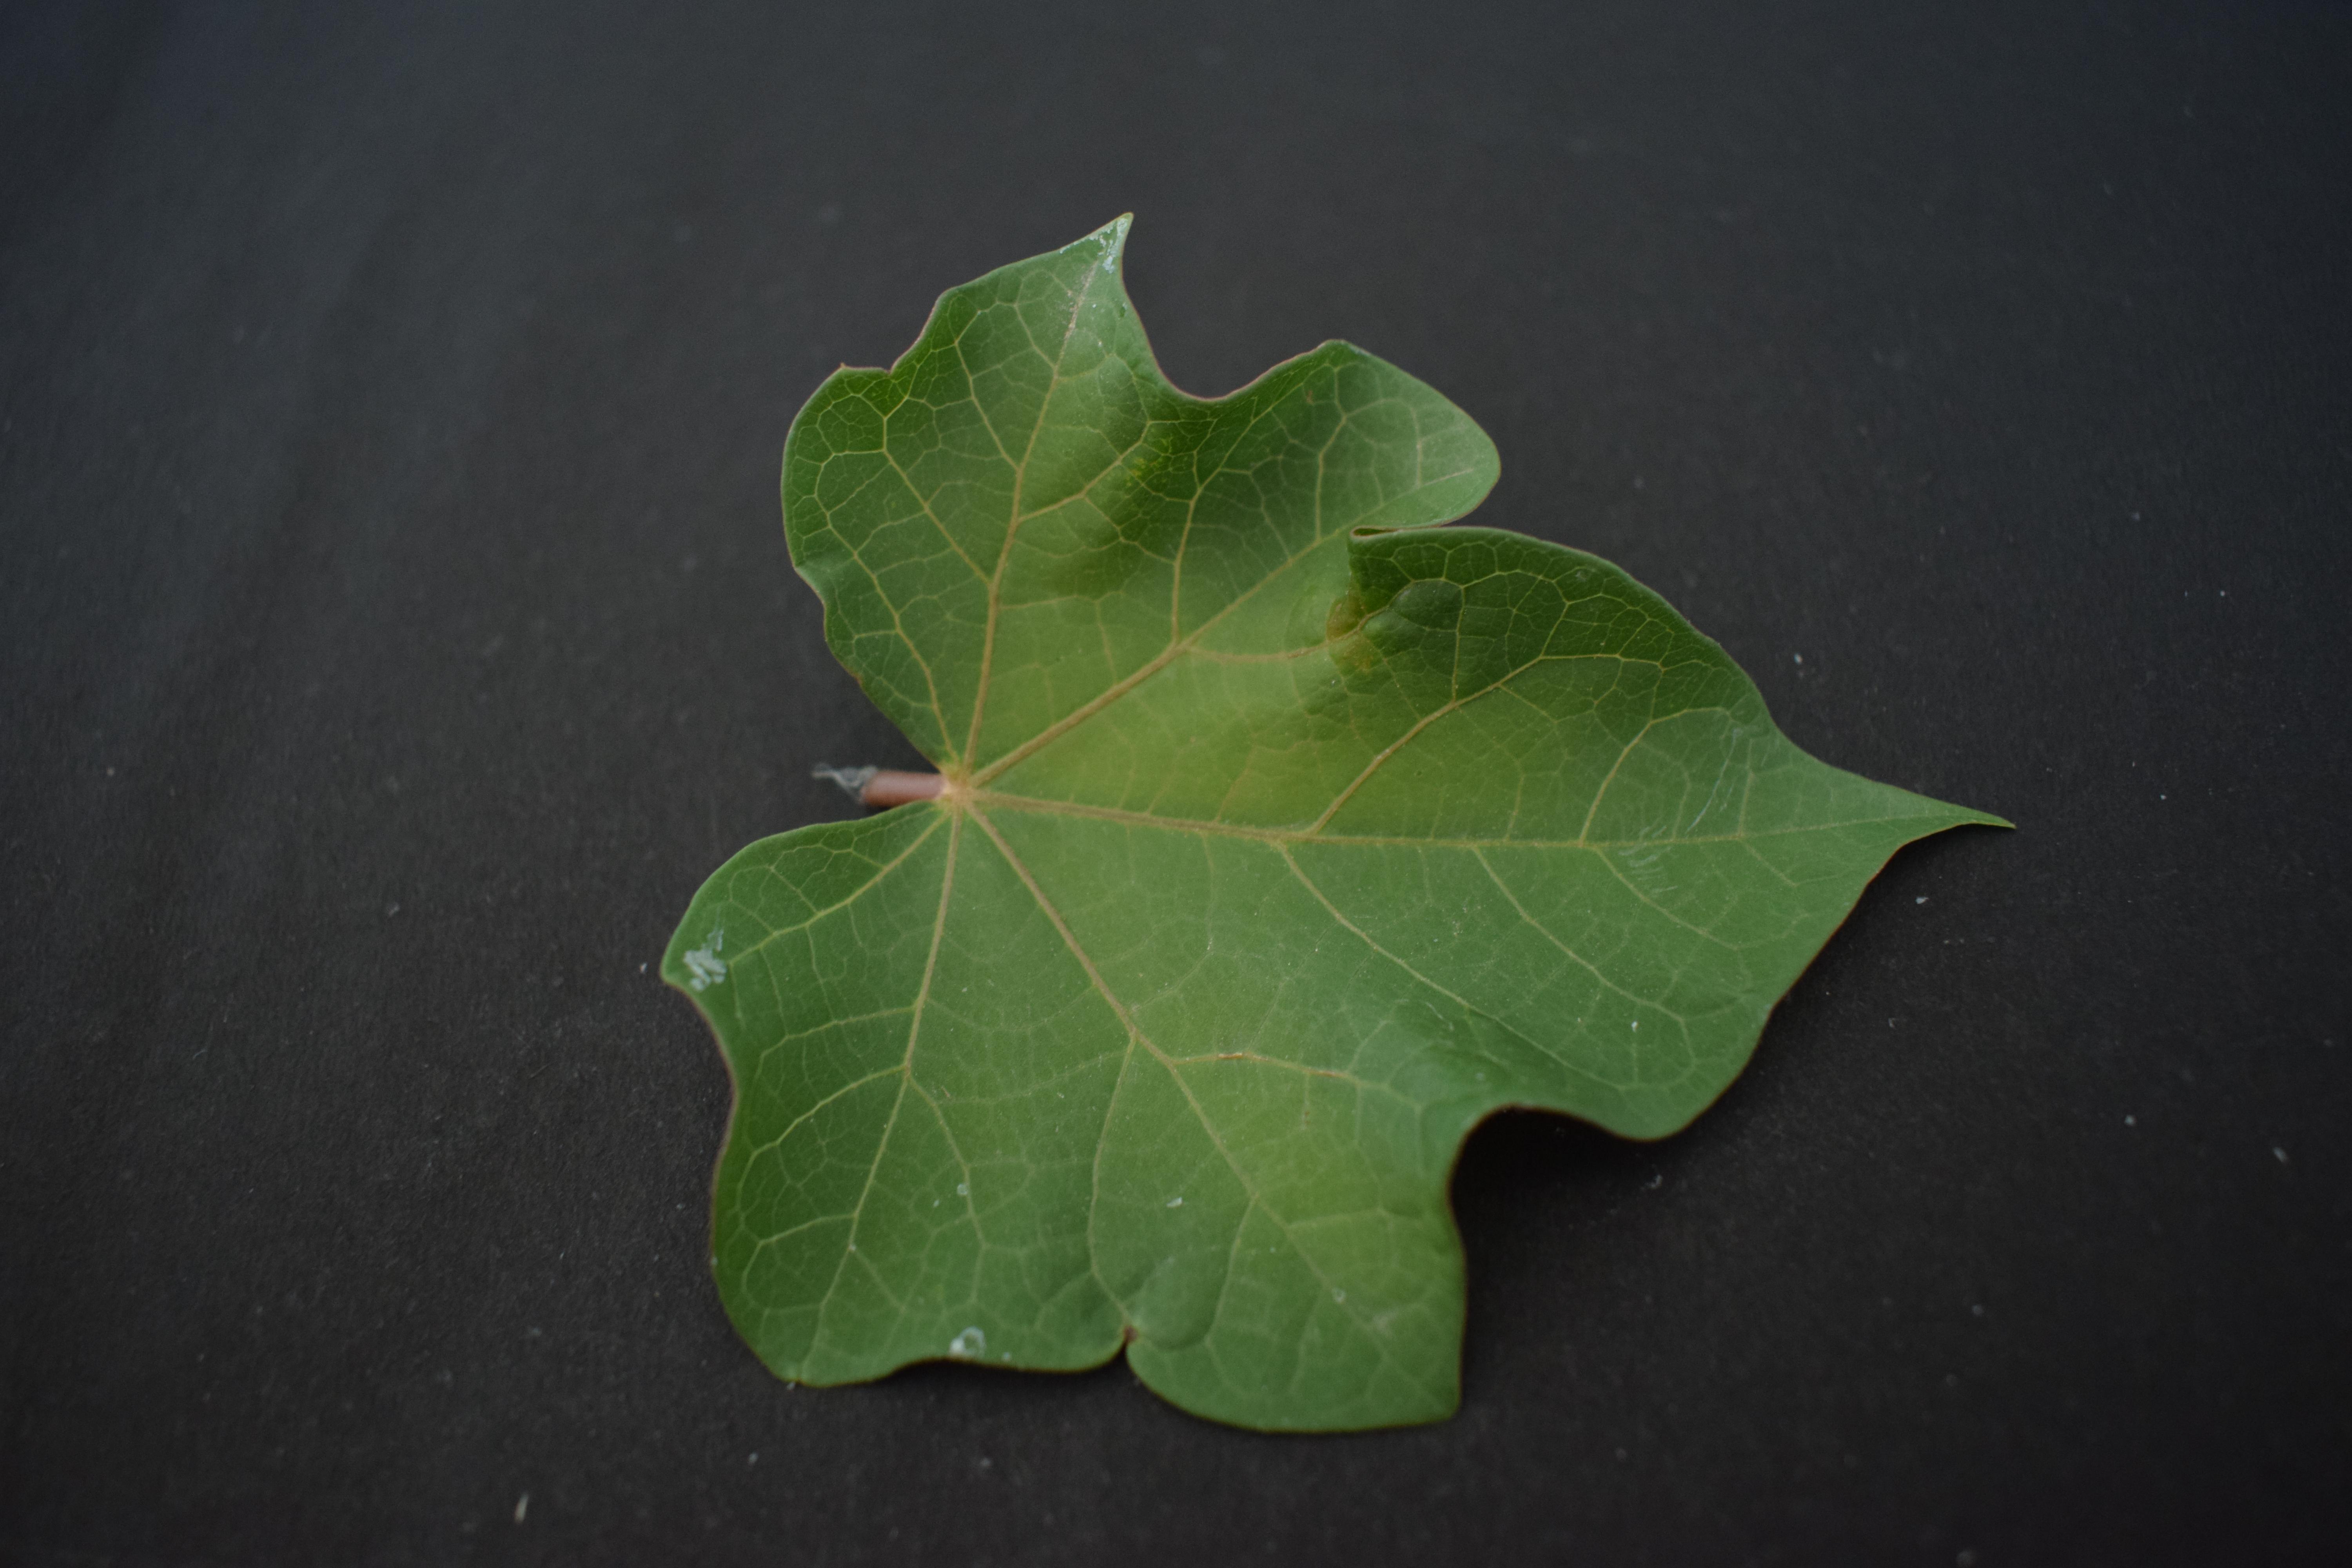
Plant species: Jatropha